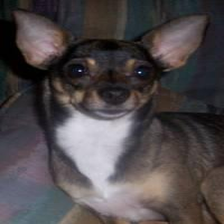
Species: dog
Breed: chihuahua